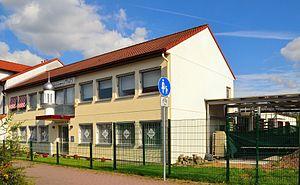
Cet article répertorie les mosquées en Allemagne par land, elle ne se veut pas exhaustive.